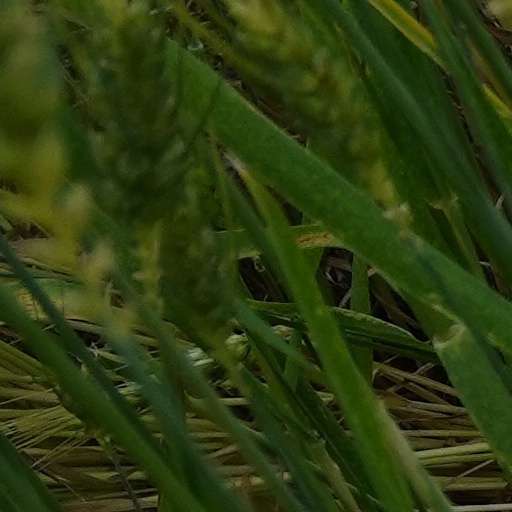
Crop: wheat